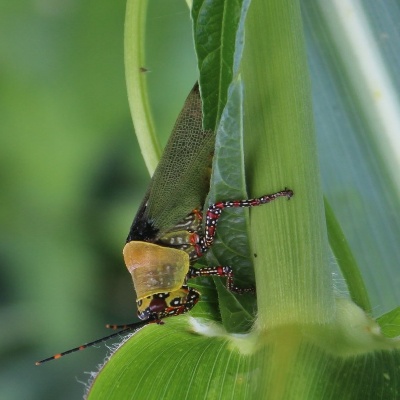
Crop: Maize
Condition: grasshoper